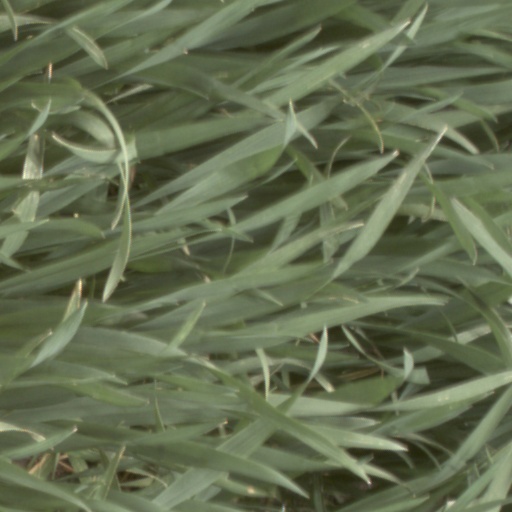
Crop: wheat